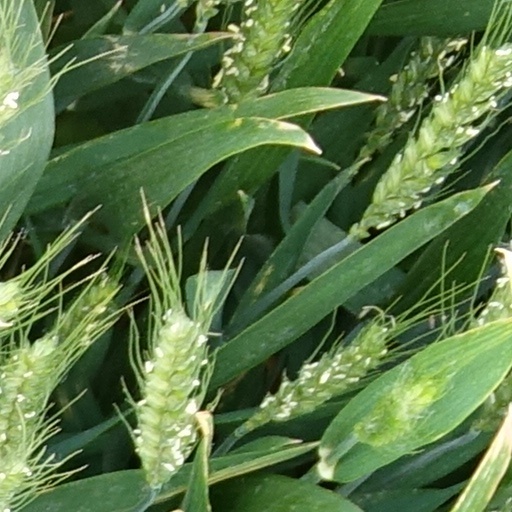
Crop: wheat